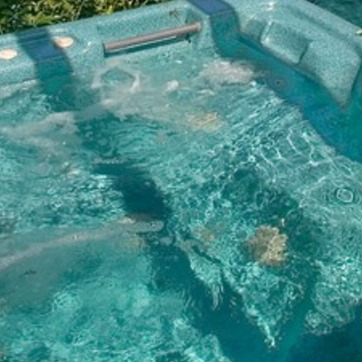
Material: water